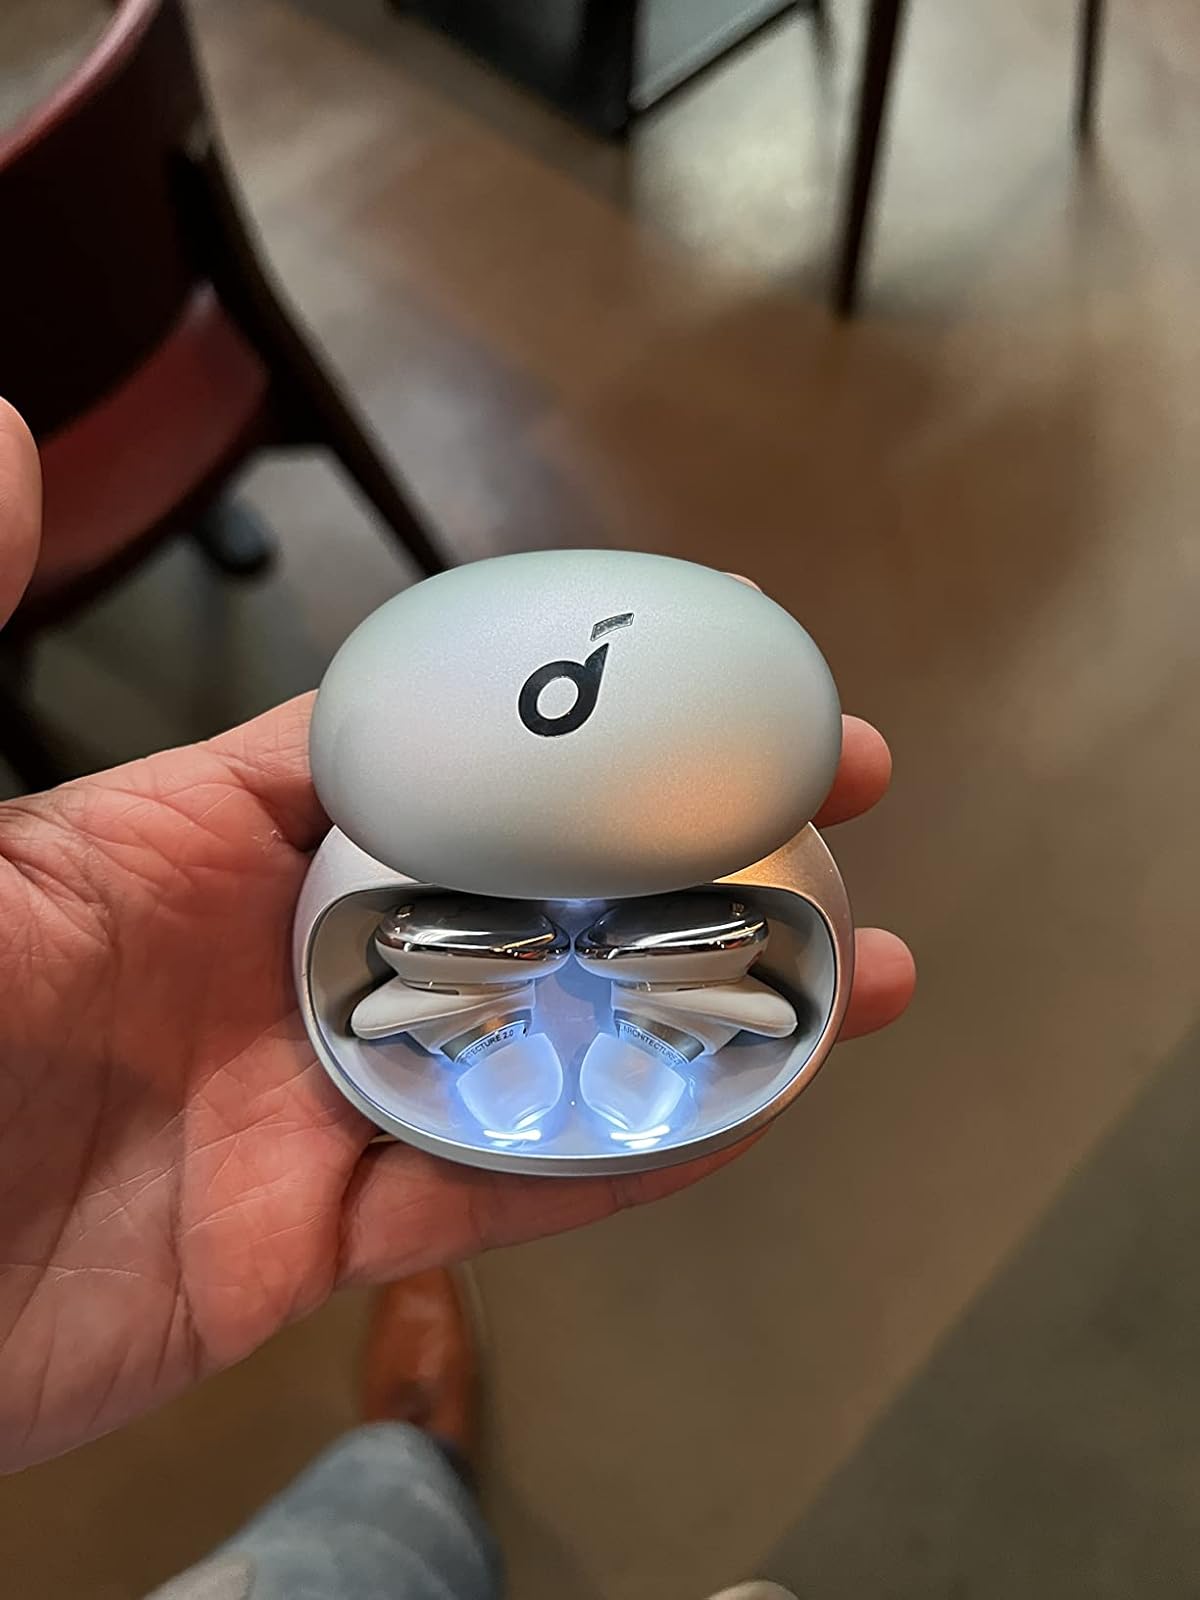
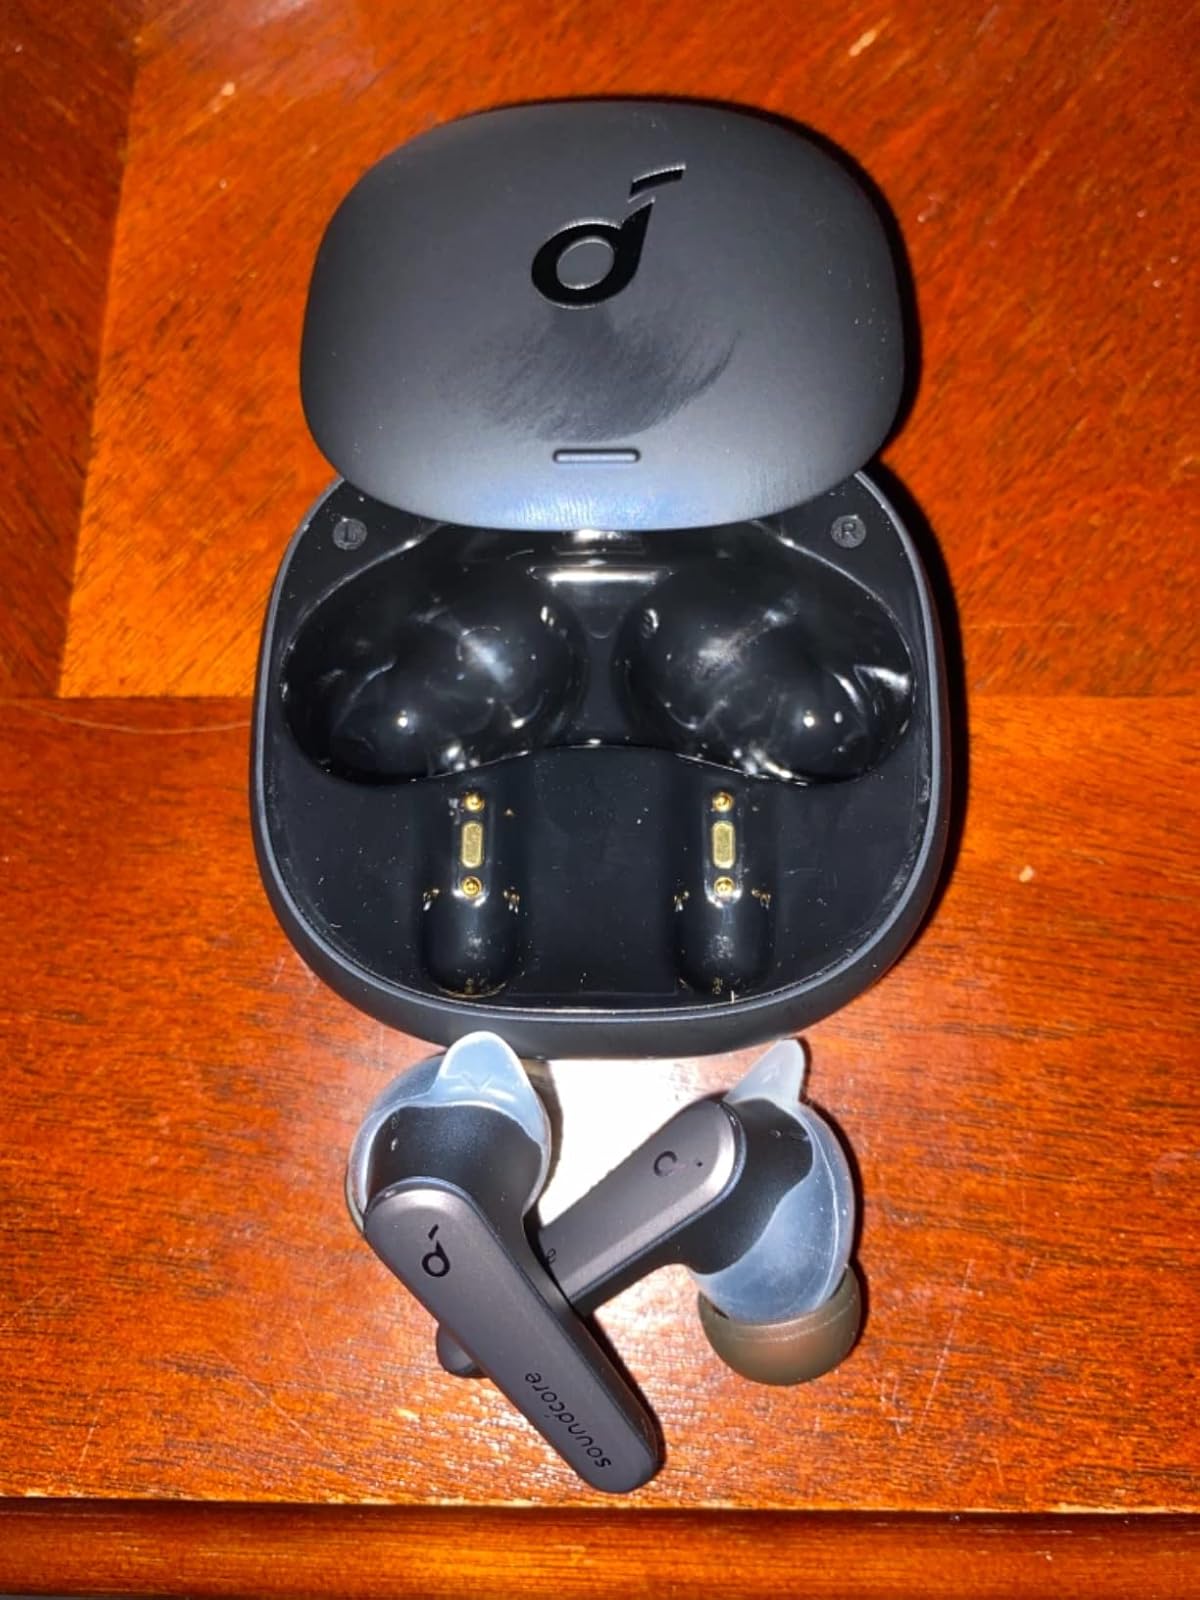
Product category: earbuds
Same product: no